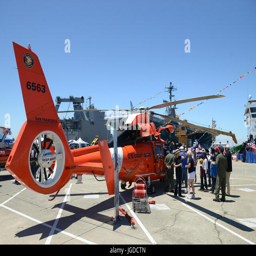
a rescue helicopter is on display at festival